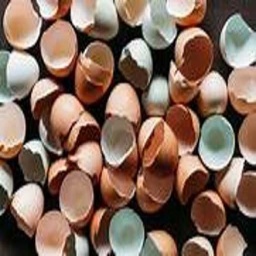
Label: eggshells